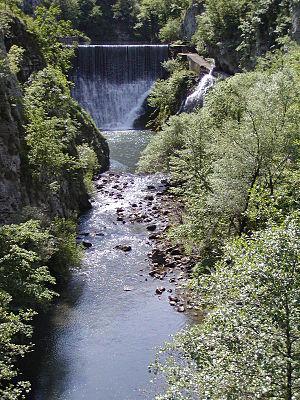
Užice est une ville de Serbie située dans le district de Zlatibor. Au recensement de 2011, la ville intra muros comptait 52 199 habitants et son territoire métropolitain, appelé Ville d'Užice, 78 018.
La vieille centrale hydroélectrique sur la Đetinja à Užice est situé à Užice, dans le district de Zlatibor, en Serbie. Elle est inscrite sur la liste des monuments culturels de grande importance de la République de Serbie.